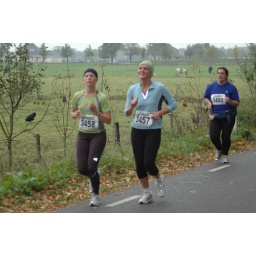
Gezien in Etten-Leur Anja en Det in volle actie bij de halve marathon van Etten-Leur. Ingezonden door Peter Kools.